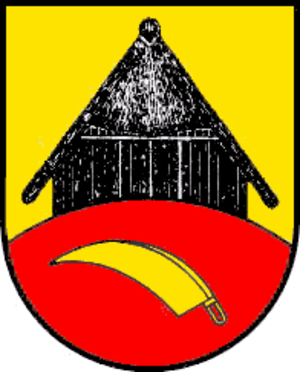
Pennigsehl
Coat of arms of Pennigsehl
Pennigsehl er en kommune med knap 1.300 indbyggere, beliggende mod vest i centrale del af Landkreis Nienburg/Weser, i den tyske delstat Niedersachsen. Den er en del af Samtgemeinde Liebenau